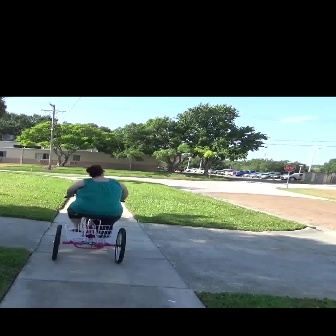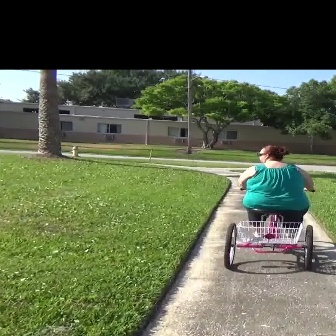
  Please identify the target specified by the bounding box [51,187,126,262] in the first image and locate it in the second image. Return the coordinates in [x_min,y_min,x_max,y_max] format.
Answer: [222,175,315,269]